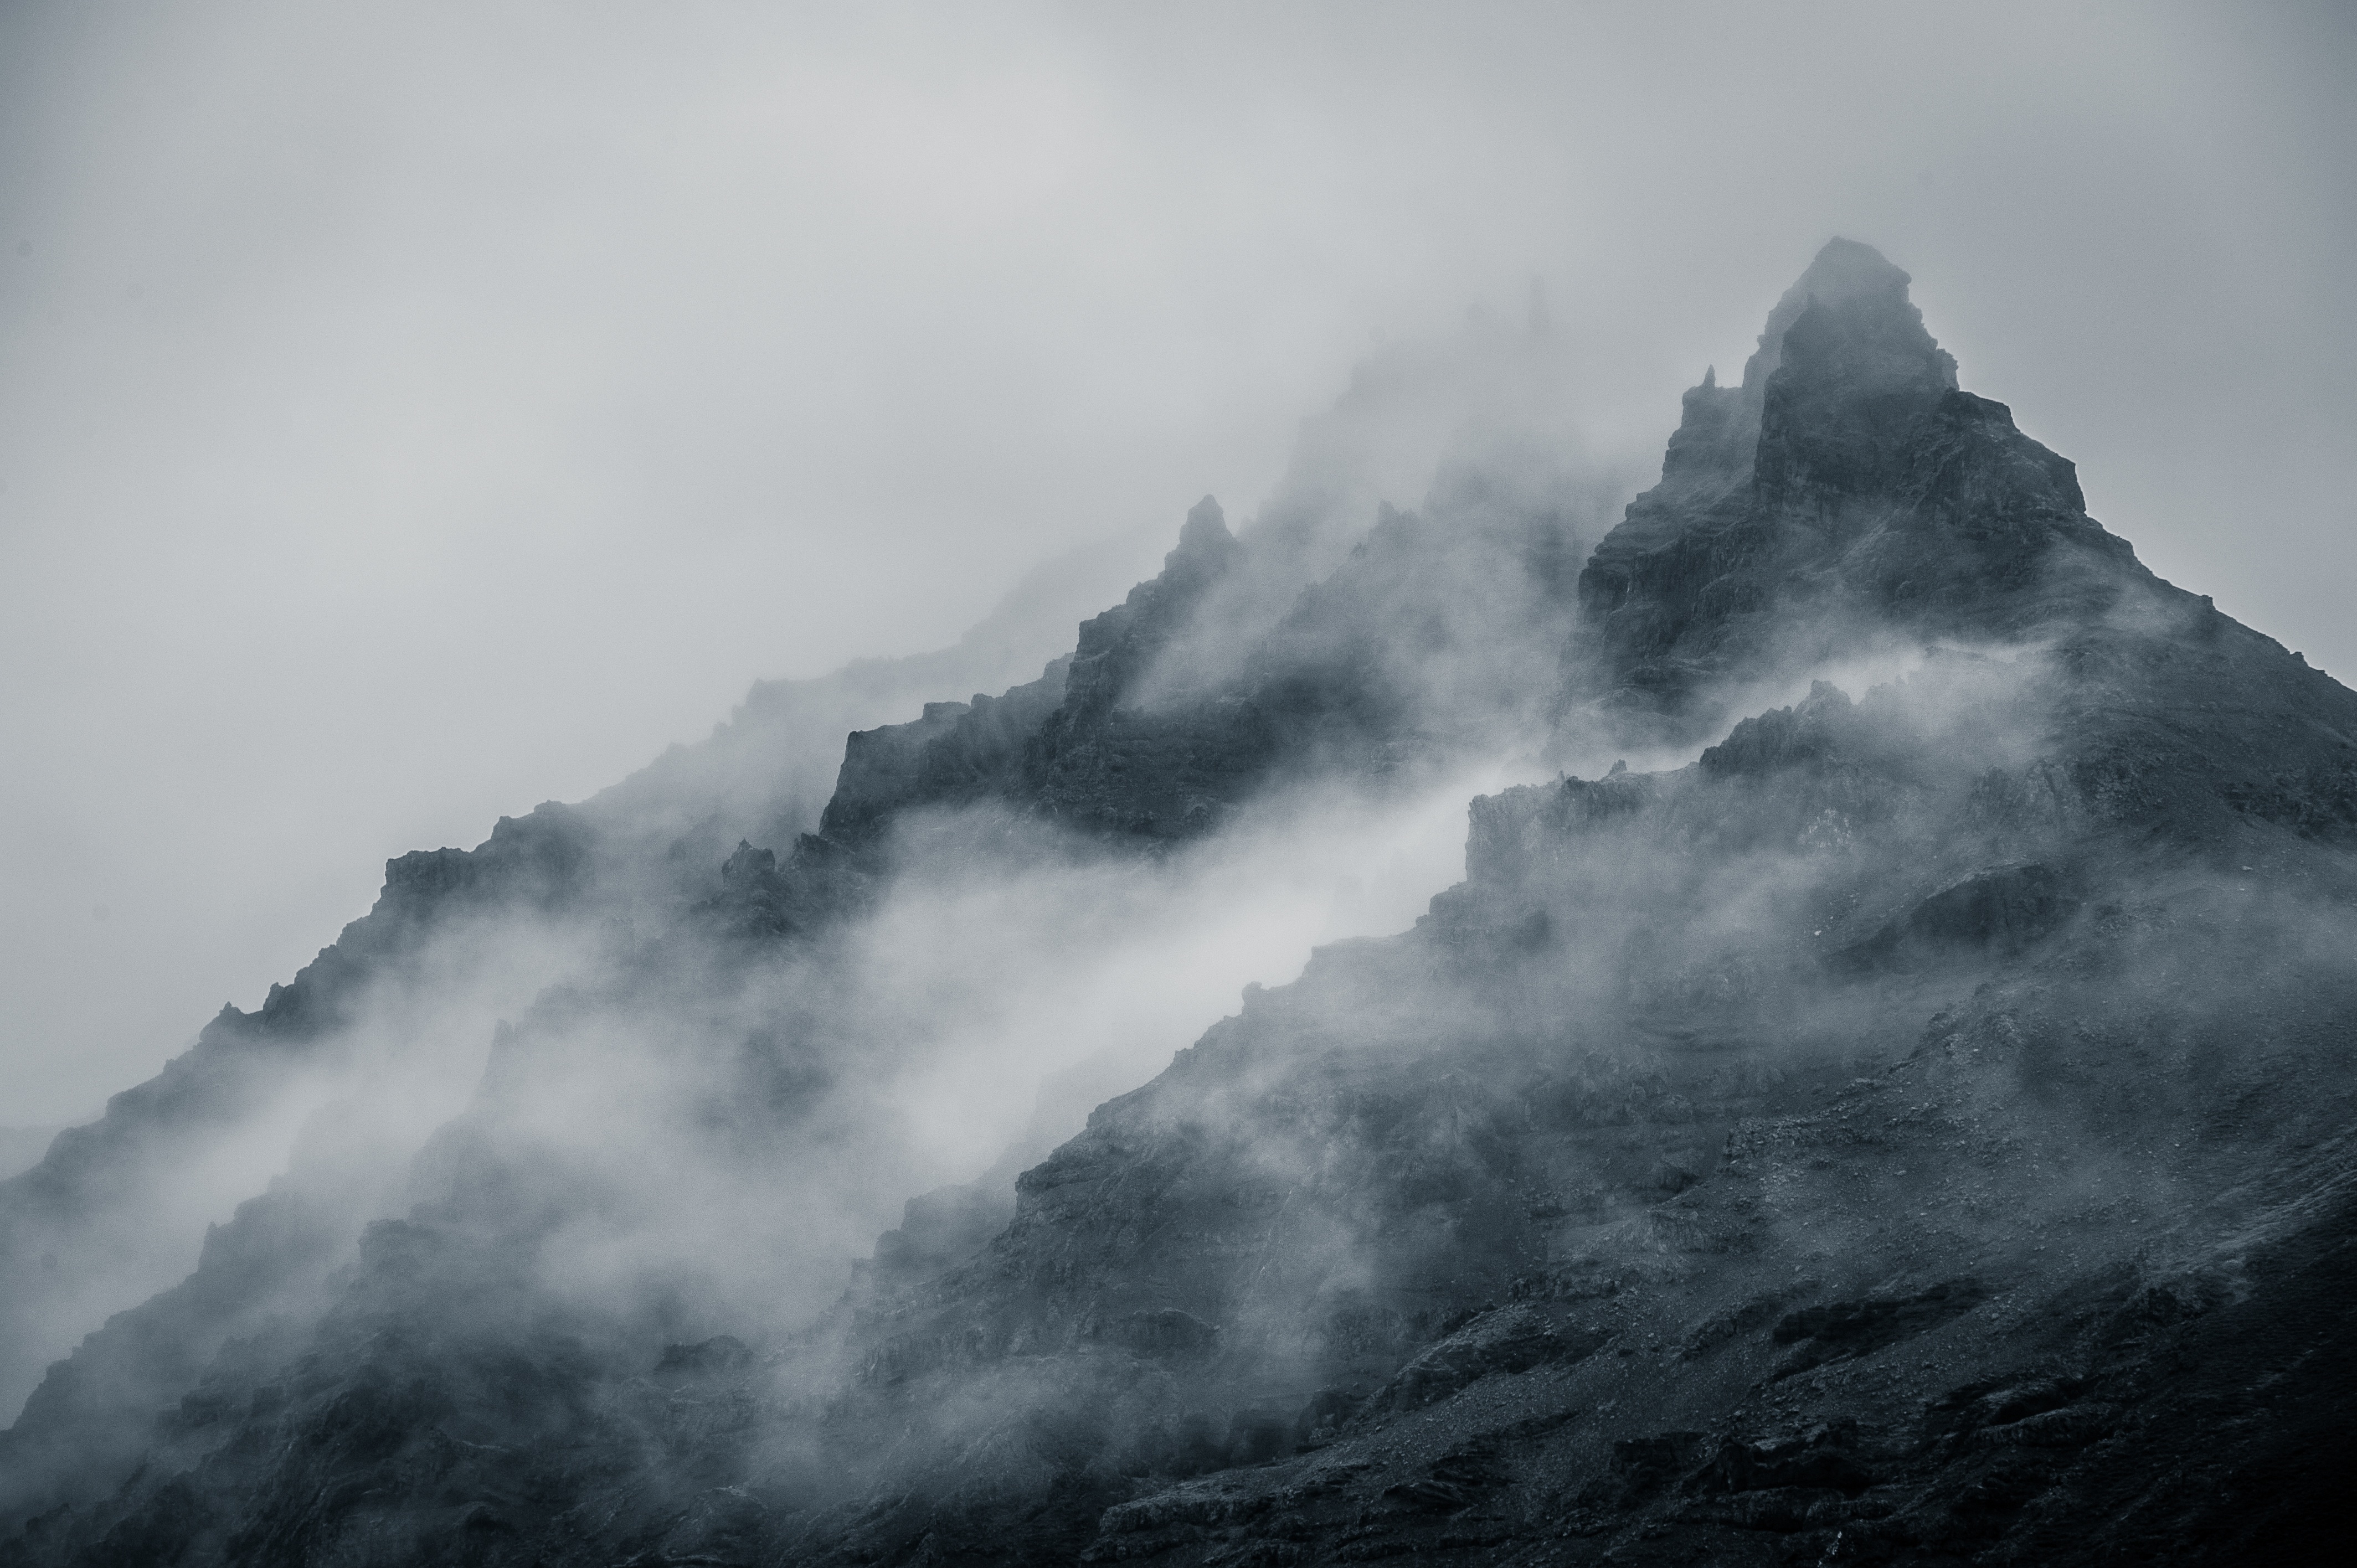
mountain, cloud, sky, fog, mist, wave, atmosphere, mountain range, weather, monochrome, ridge, summit, alps, landform, meteorological phenomenon, atmospheric phenomenon, atmosphere of earth, mountainous landforms, geological phenomenon